Lion-man

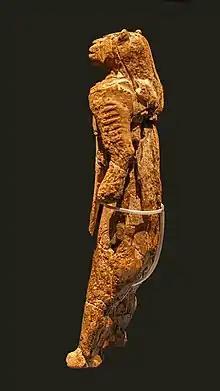
Side view showing the transverse gouges on the left arm

The figurine, also called the Lion-man of , is a prehistoric ivory sculpture discovered in Hohlenstein-Stadel, a German cave, part of the Caves and Ice Age Art in the Swabian Jura UNESCO World Heritage Site, in 1939. The German name, , meaning "lion-person" or "lion-human", is used most frequently because it was discovered and is exhibited in Germany. It is an anthropomorphic figurine combining a human-like body with the head of a cave lion.